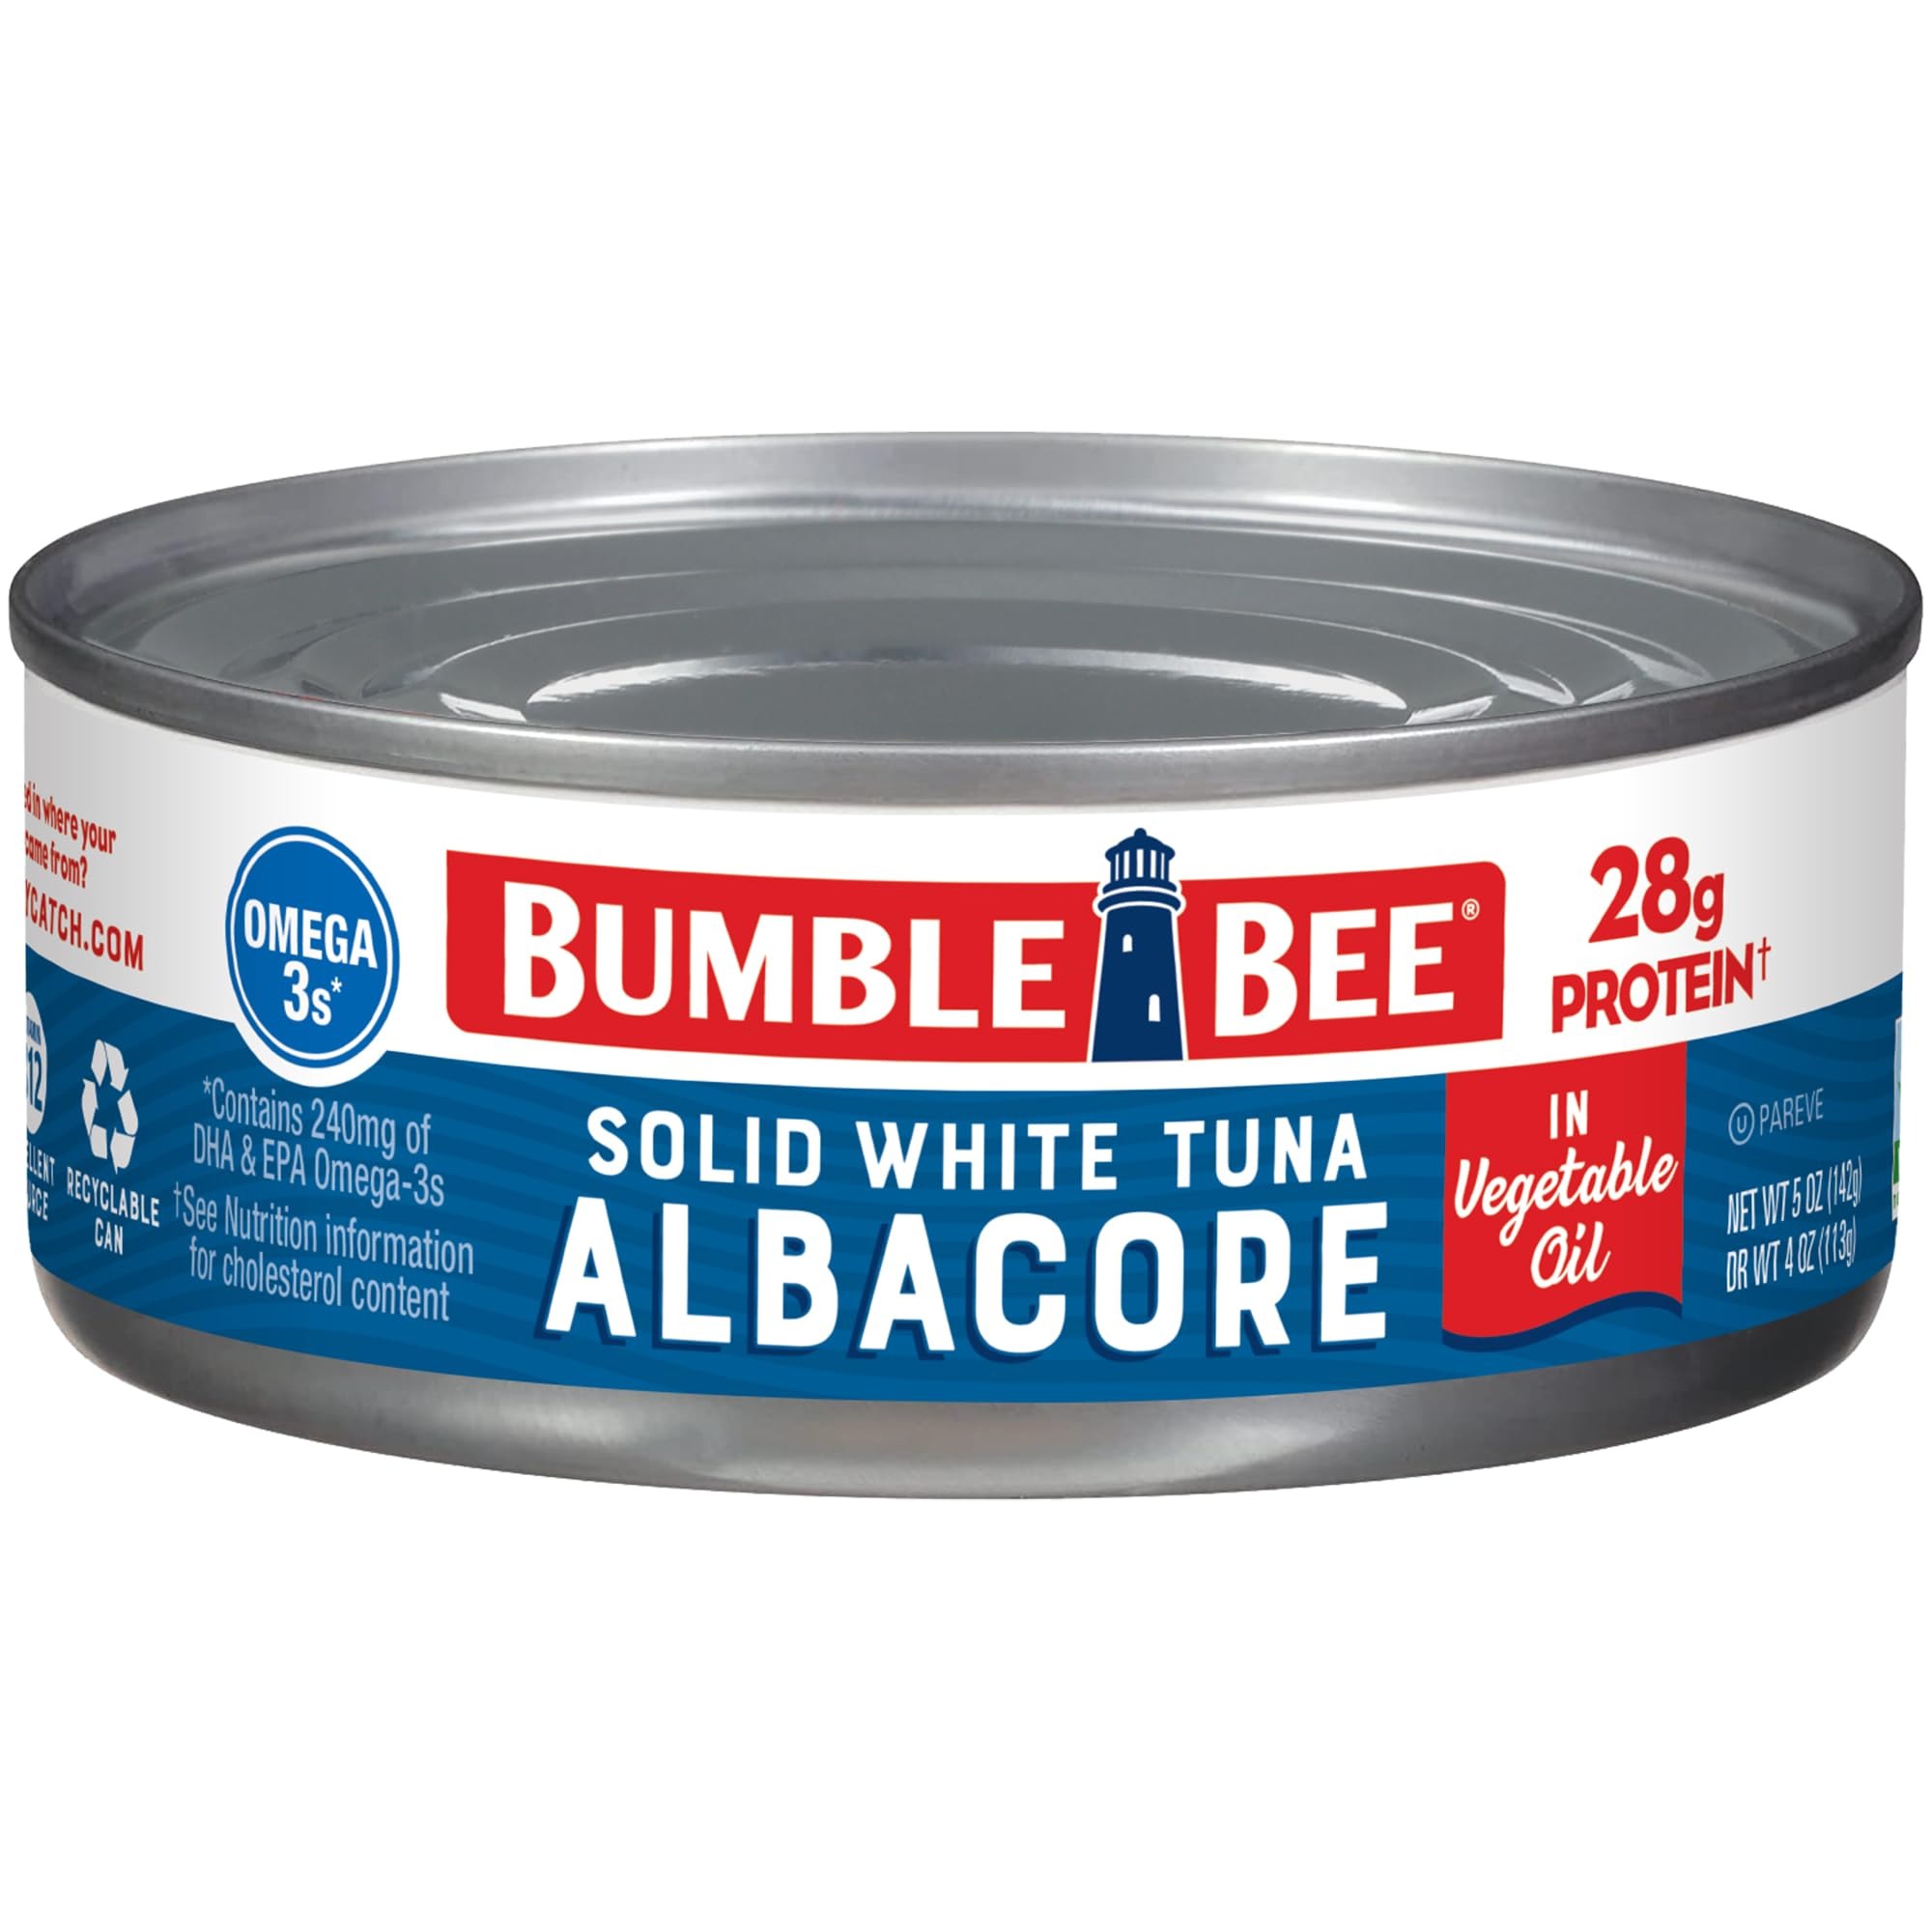
Item Name: Bumble Bee Solid White Albacore Tuna in Oil, 5 oz Can - Wild Caught Tuna - 28g Protein per Serving, High in Omega-3s - Non-GMO Project Verified, Gluten Free, Kosher
Bullet Point 1: WILD CAUGHT TUNA IN OIL: Premium canned fish with a mild flavor, firmer texture, and large pieces is a delicious addition to pasta, salads, fish tacos, and seafood bowls.
Bullet Point 2: FISH AS FUEL: Excellent source of lean protein (28g per can), DHA & EPA Omega-3s (240mg per can), and vitamin B12.
Bullet Point 3: CLEAN INGREDIENTS: Non GMO Project Certified, Gluten Free, Kosher Pareve, and great for those on a low carb or ketogenic (keto) diet.
Bullet Point 4: CONVENIENT SHELF STABLE FOOD: Perfect for stocking your pantry at home or bringing on the go as a high-protein option while traveling, camping, or on the job.
Bullet Point 5: SUSTAINABLE TUNA: Wild Caught and Dolphin Safe - submit the code on the can on our Trace My Catch website to learn where and how your seafood was caught, processed, and more. Canned in the USA and packaged in recyclable packaging.
Value: 5.0
Unit: Ounce

Price: 1.99